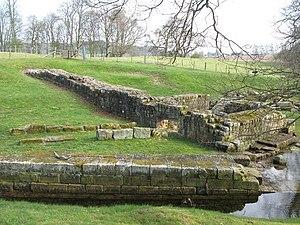
Cet article porte sur les forts et autres structures du mur d'Hadrien, système de fortifications fait de pierre et de terre et édifié de 122 à environ 128 dans l'ancienne province romaine de Bretagne, aujourd'hui en Cumbria et Northumberland dans le nord de l'Angleterre.